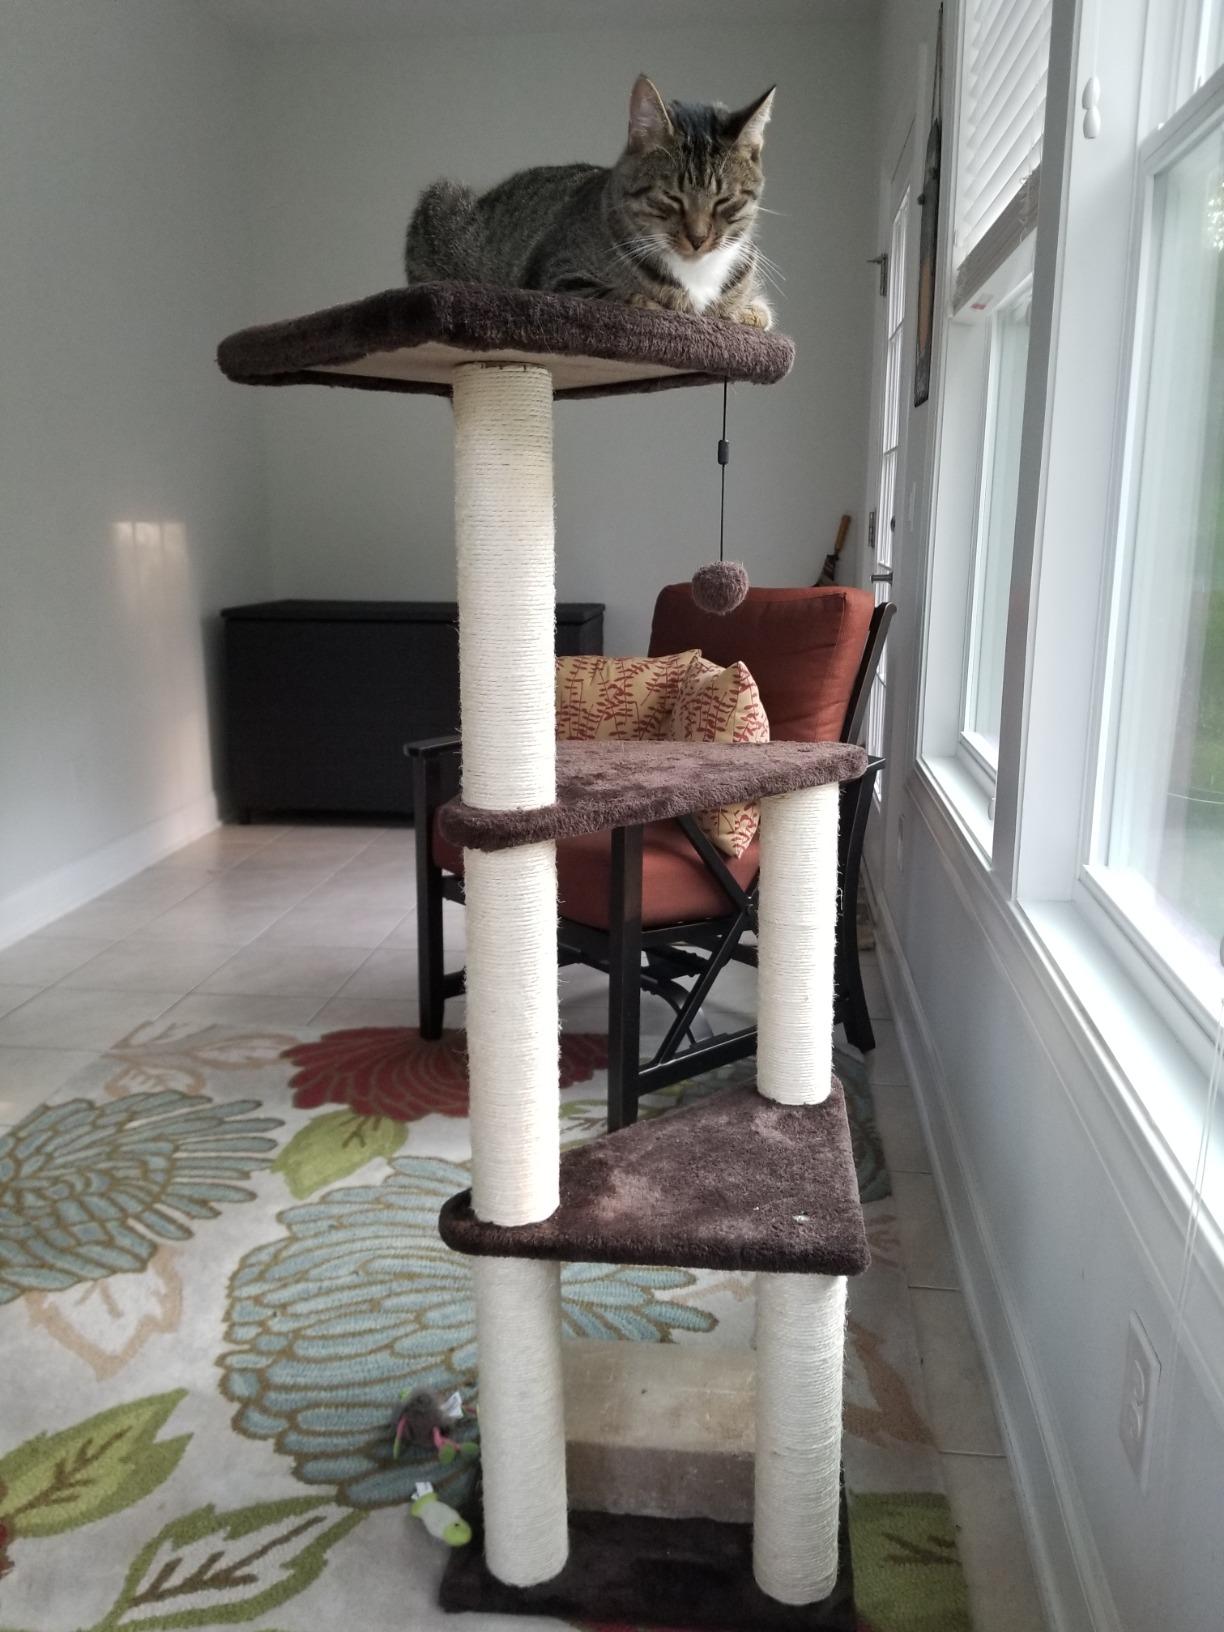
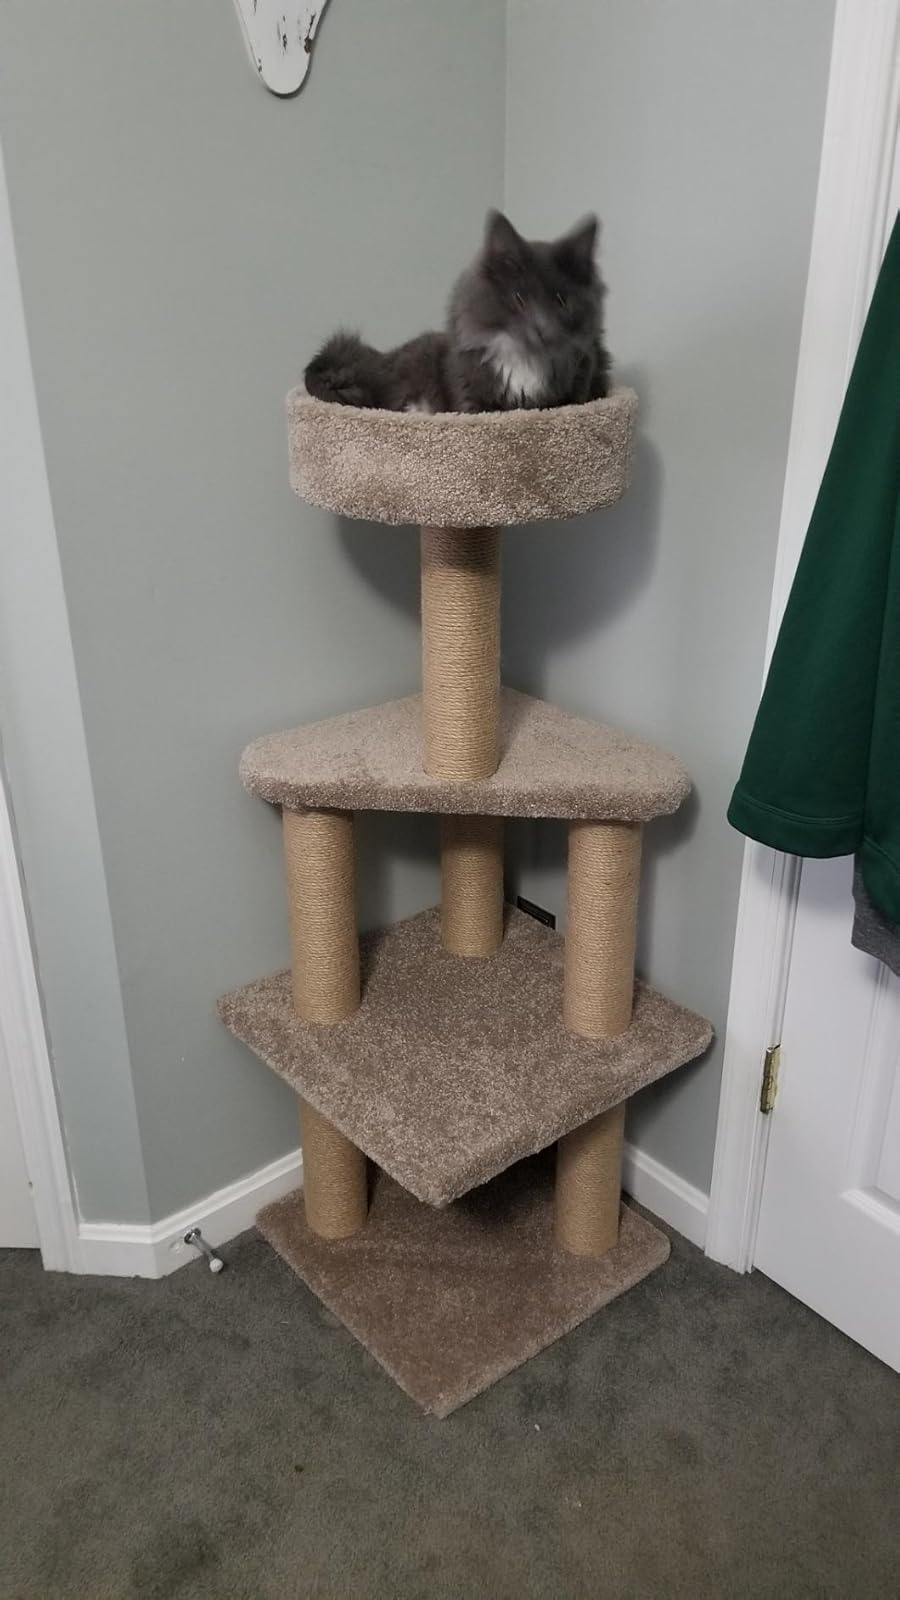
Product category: items_cat tree
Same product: no